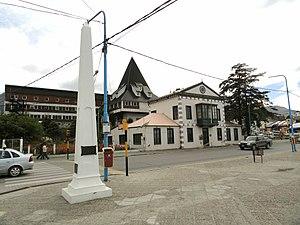
Cet article recense les monuments historiques de la province de Terre de Feu, Antarctique et Îles de l'Atlantique Sud, en Argentine.